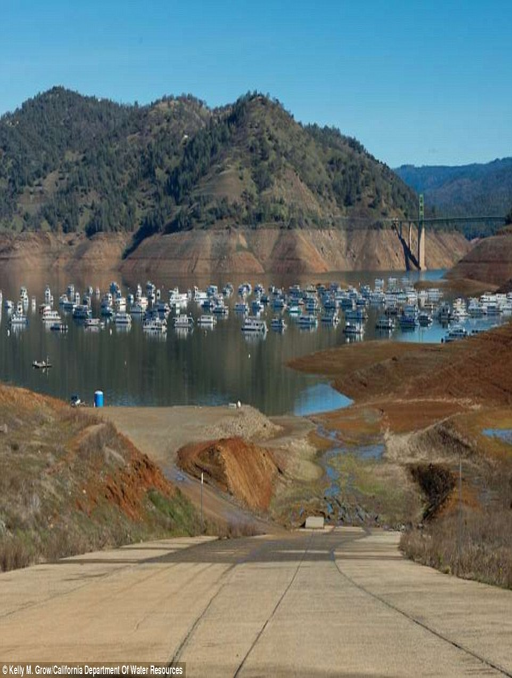
capacity was at per cent .